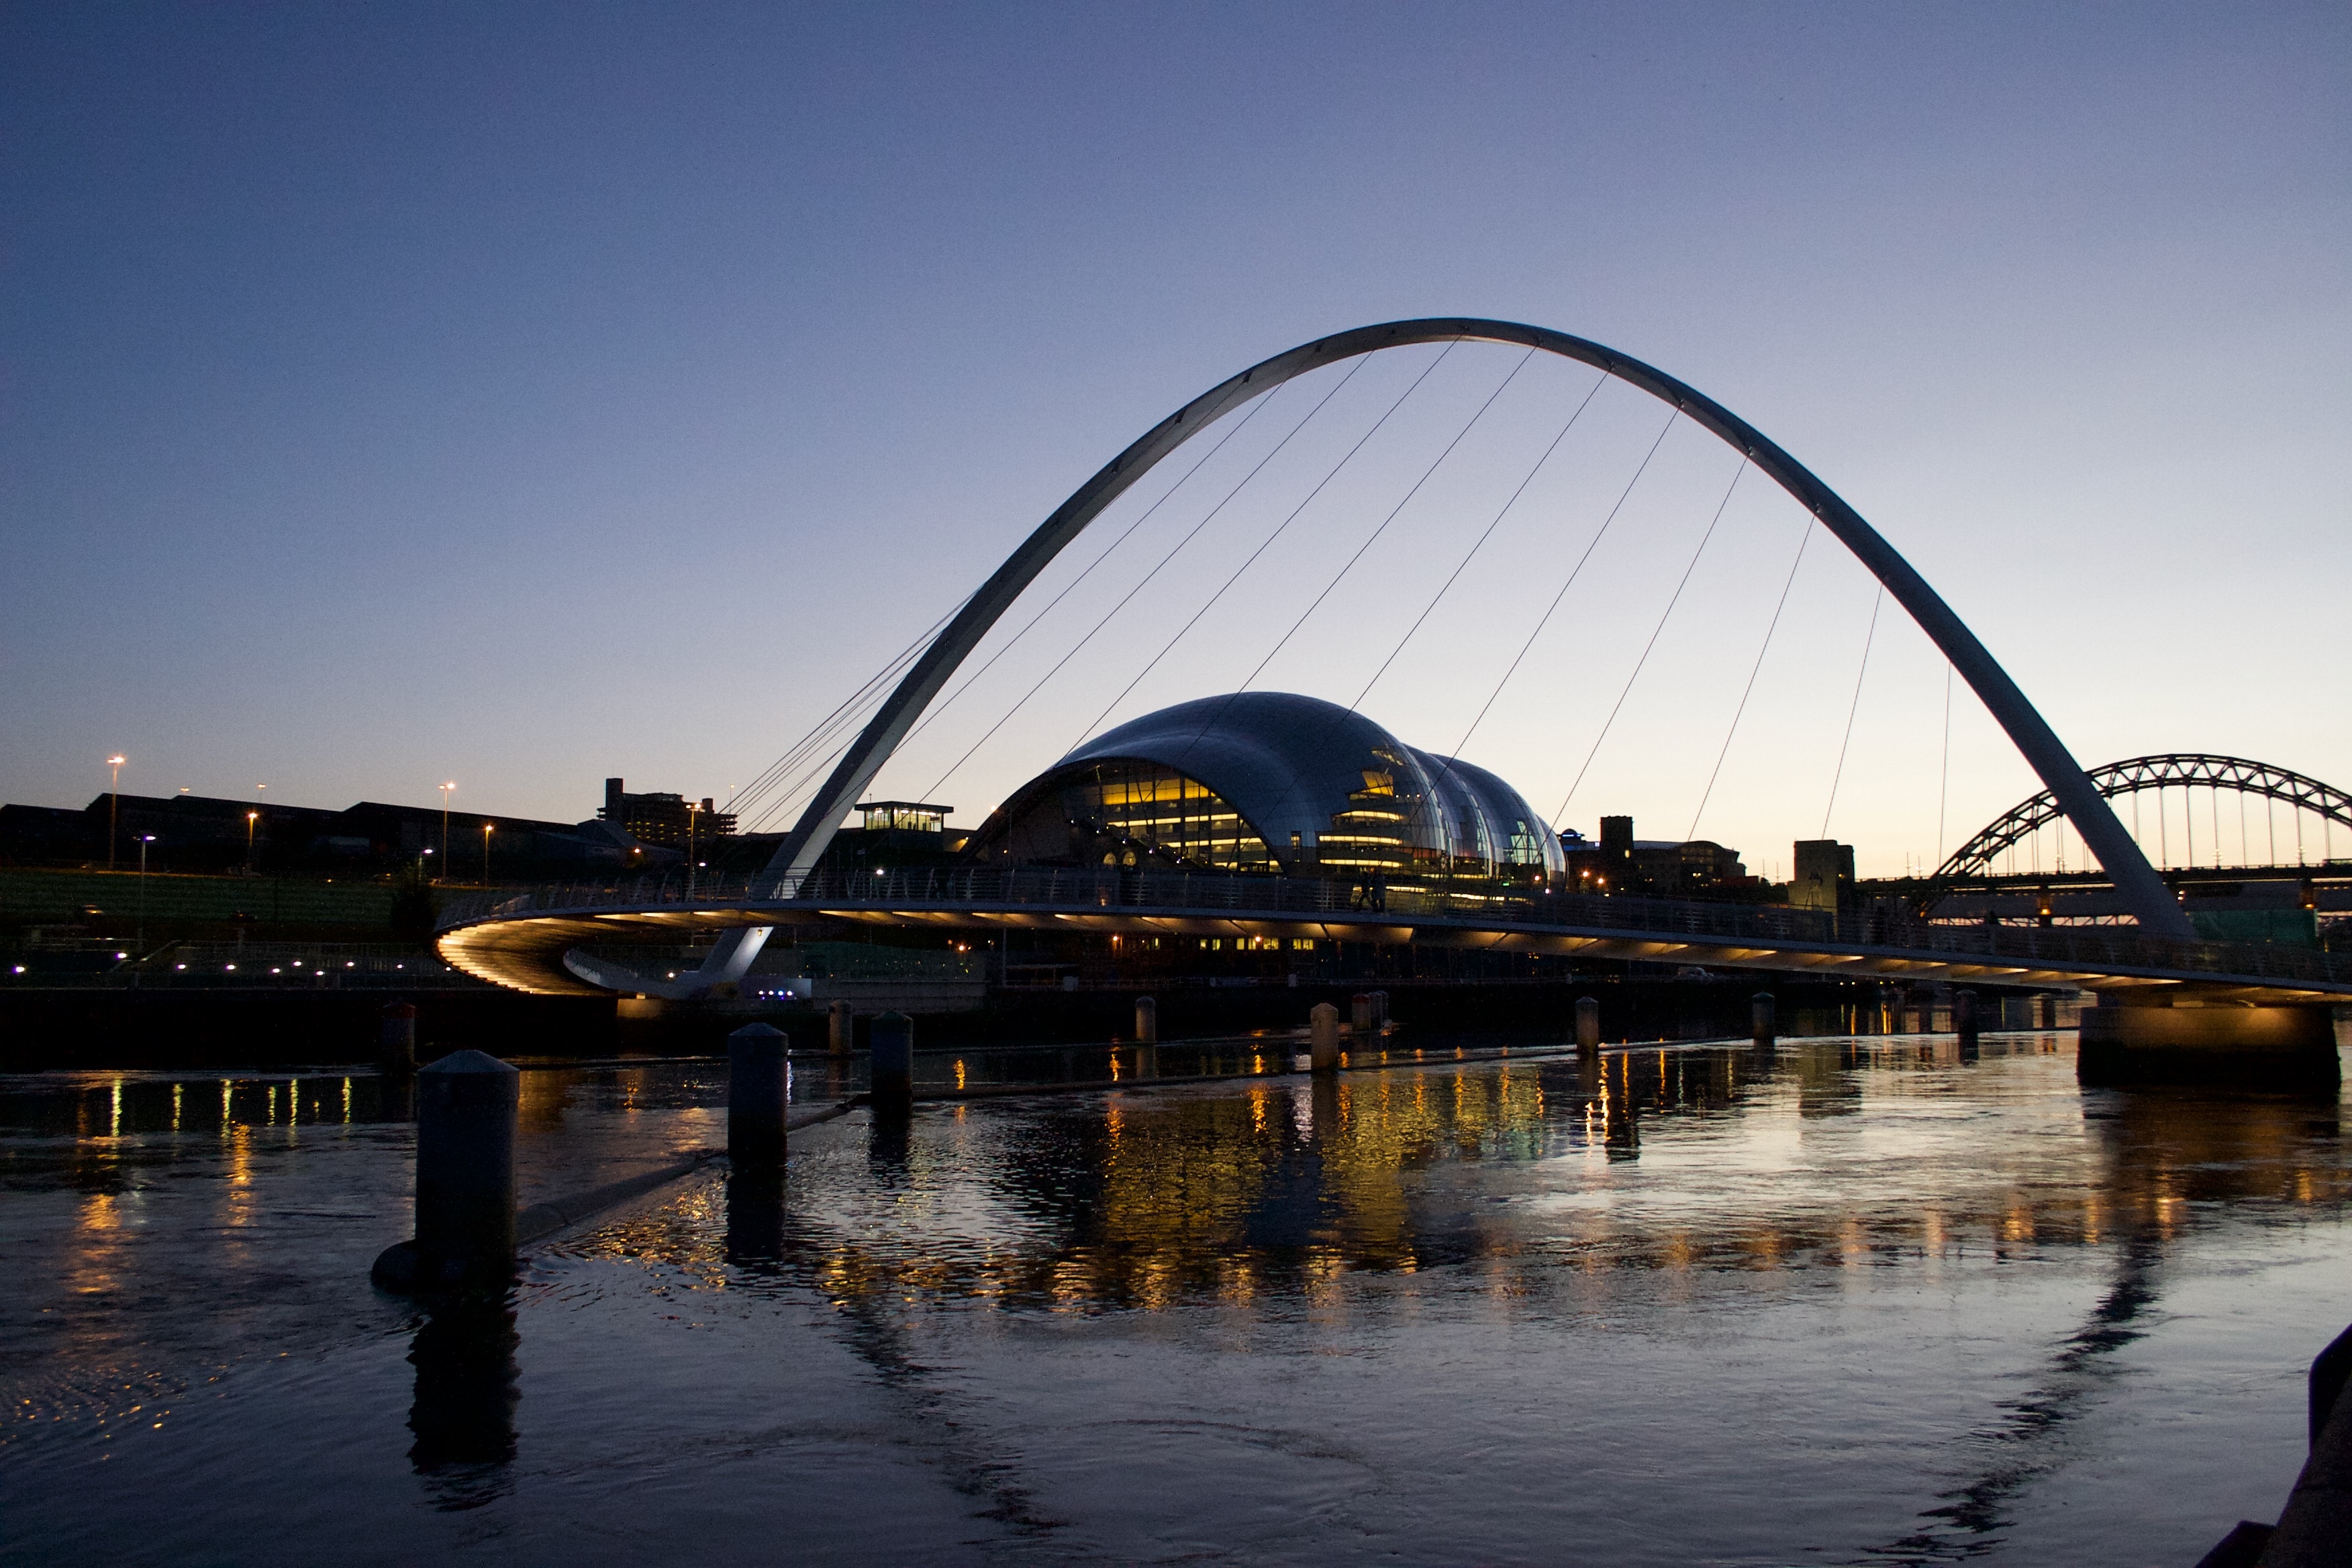
landscape, sea, water, sunset, bridge, night, morning, river, cityscape, dusk, evening, reflection, vehicle, landmark, waterway, newcastle upon tyne, river tyne, newcastle quayside, tyne bridge, nonbuilding structure